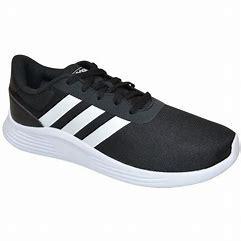
Brand: Adidas
Model: Lite Racer 2